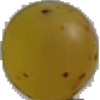
Label: white_grape